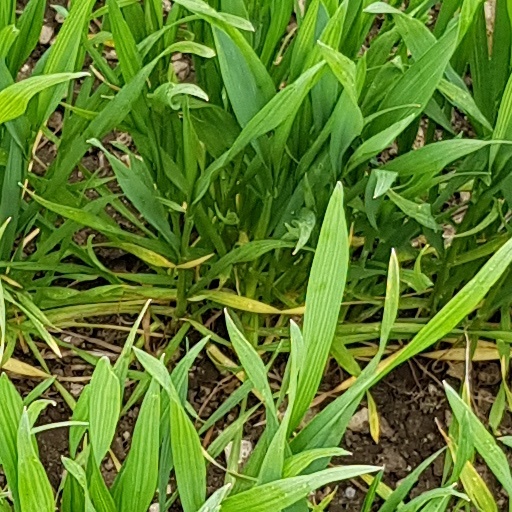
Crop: wheat